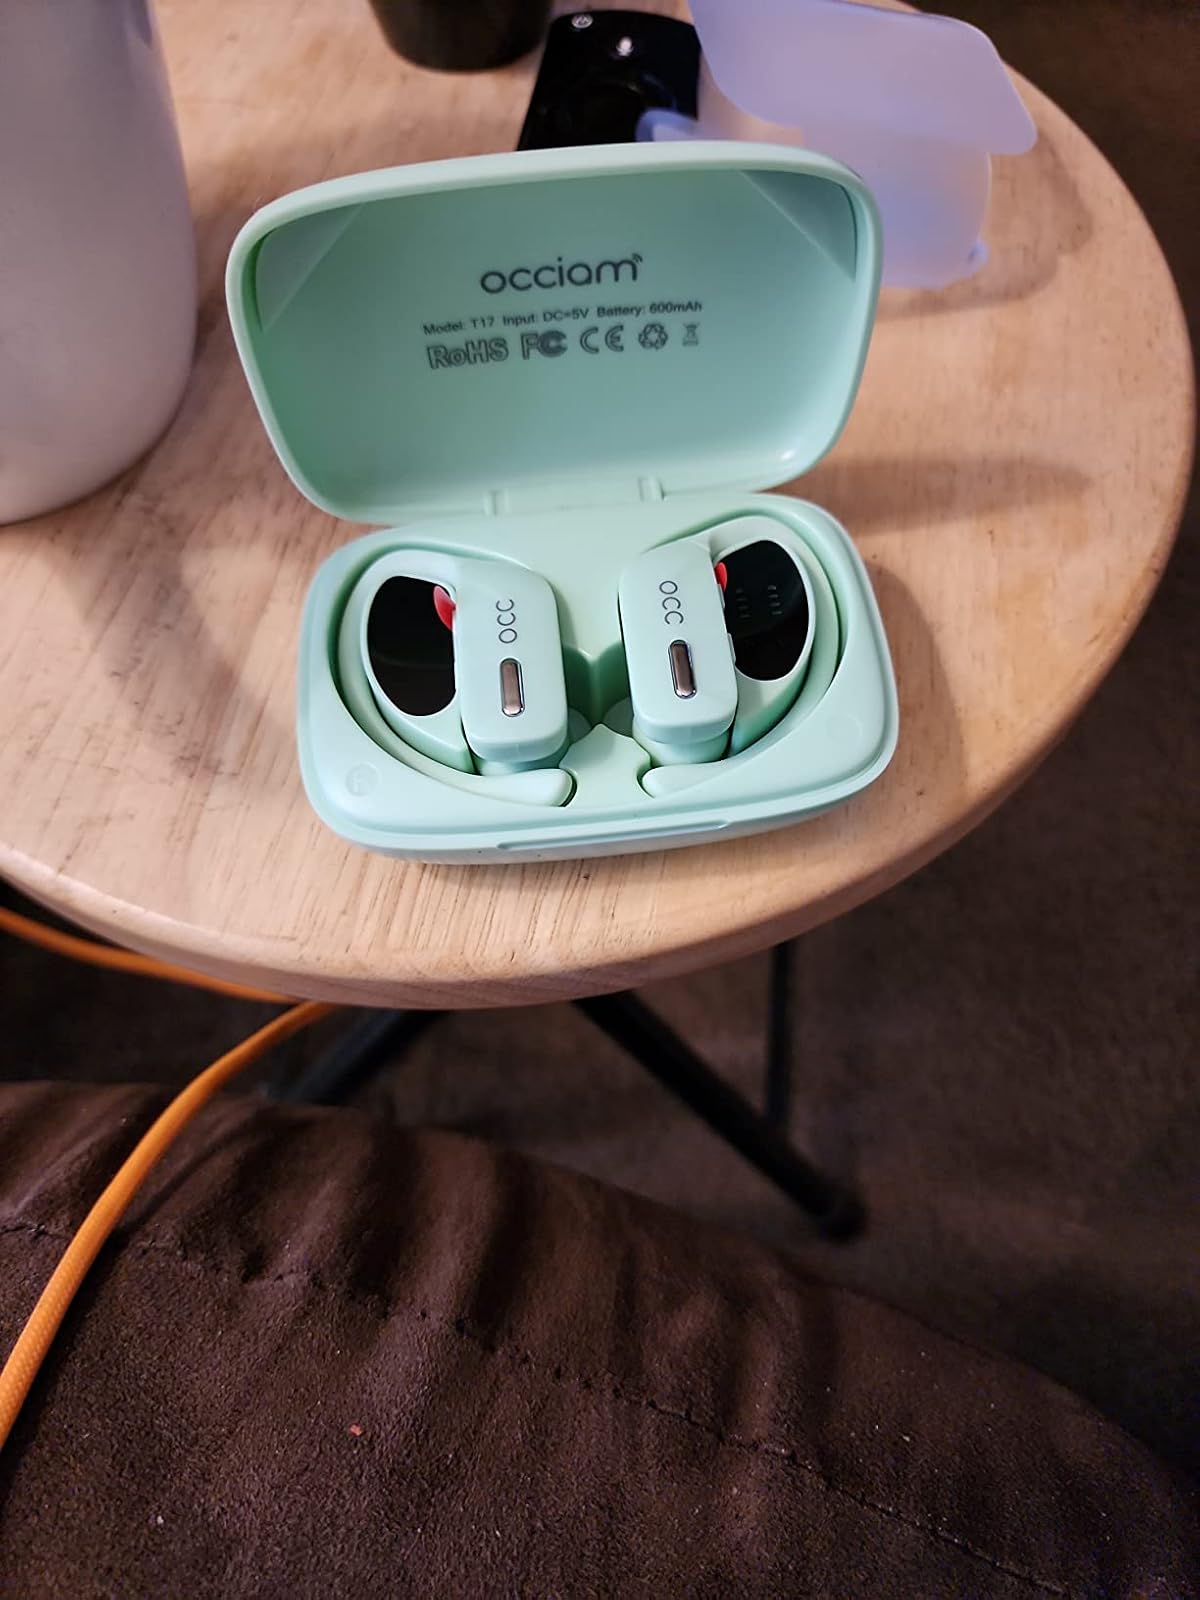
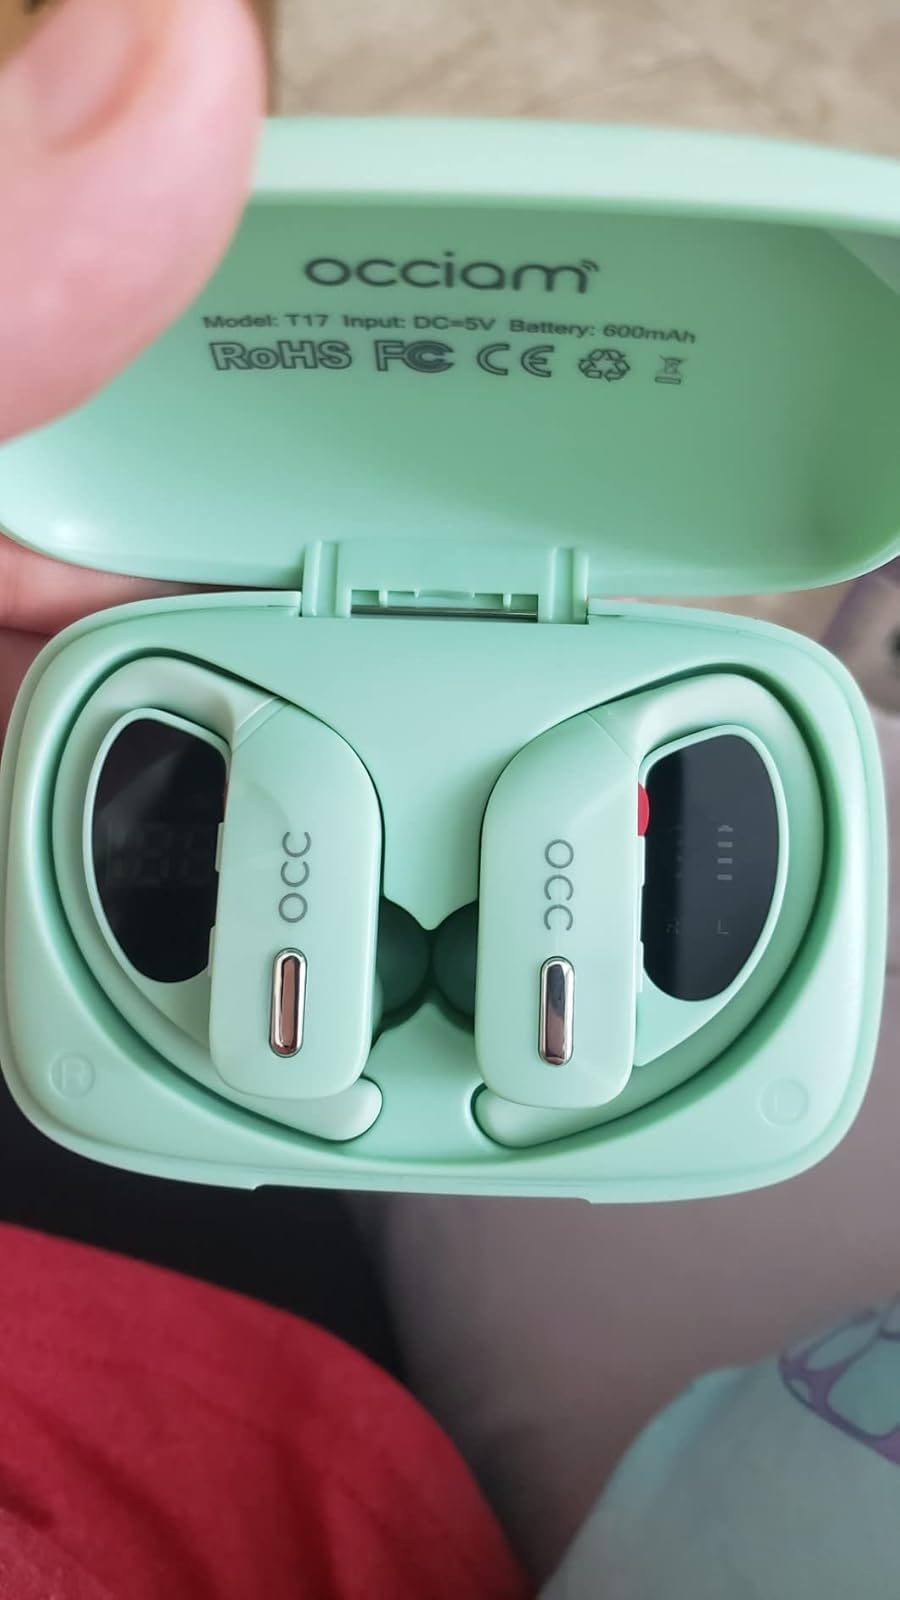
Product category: earbuds
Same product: yes